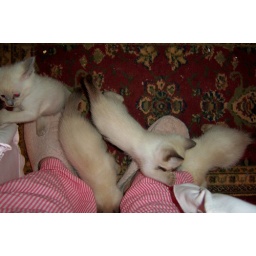
can a person just make a cup of tea around here!